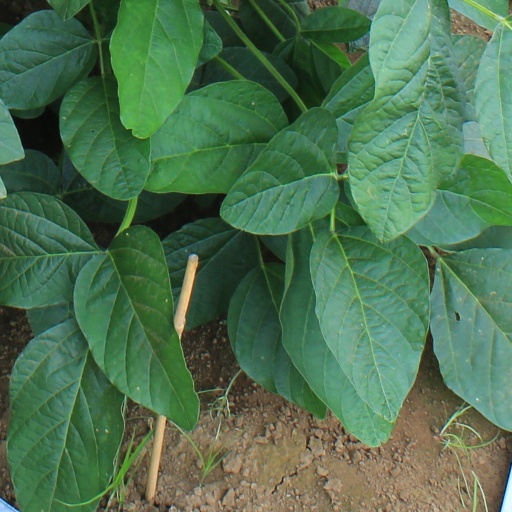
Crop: soybean